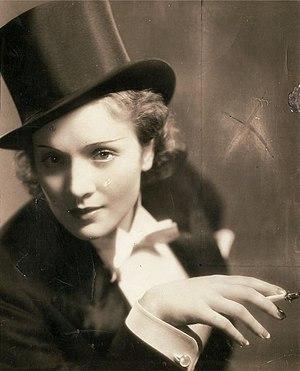
Greta Garbo et Marlene Dietrich sont deux actrices américaines d'origine européenne qui connaissent un succès phénoménal outre-Atlantique dans les années 1930 et contribuent à l'âge d'or d'Hollywood. La publicité distillée par les studios de cinéma Metro Goldwyn Mayer et Paramount, concurrents à l'époque, instaure un parallèle, puis une rivalité entre les deux stars, mais avec des répercussions et des influences bénéfiques sur les films des deux vedettes, dont nombre font maintenant partie des classiques du cinéma mondial, certains ayant même intégré la liste du National Film Registry.